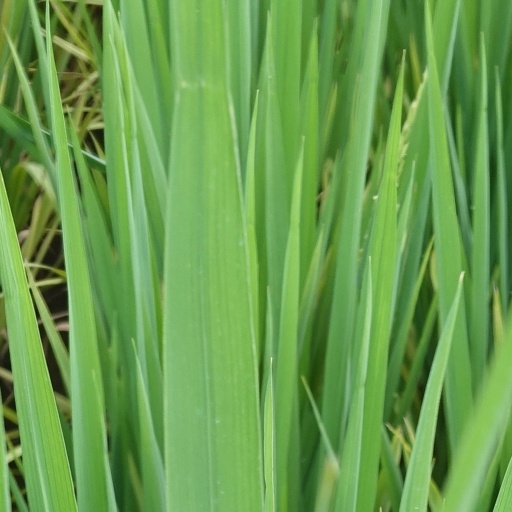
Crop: rice